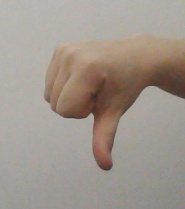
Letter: waw